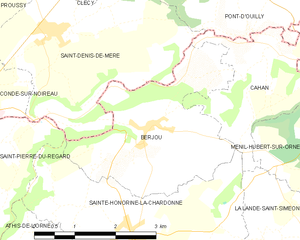
Berjou est une commune française, située dans le département de l'Orne en région Normandie, peuplée de 461 habitants.